Rade Basta

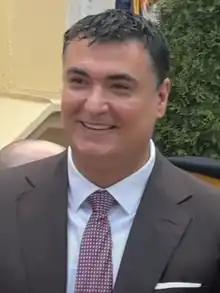
Basta in 2023

Rade Basta (born 21 February 1979) is a Serbian politician who served as minister of economy from 2022 to 2023. A former member of United Serbia (JS), he served as a member of the National Assembly of Serbia from August to October 2022.